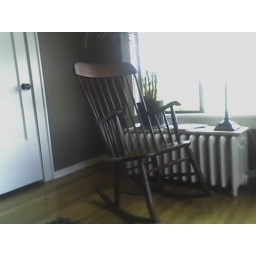
by the front window we can see lake union and the space needle